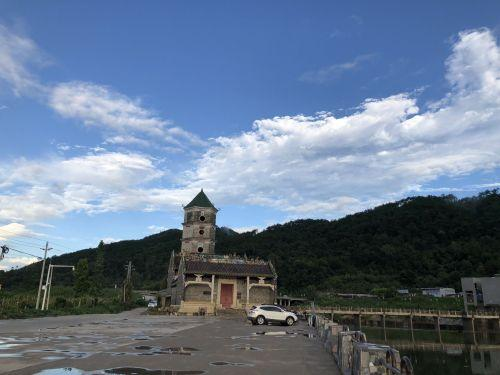
地标名称：文昌塔
所在城市：肇庆市·怀集县